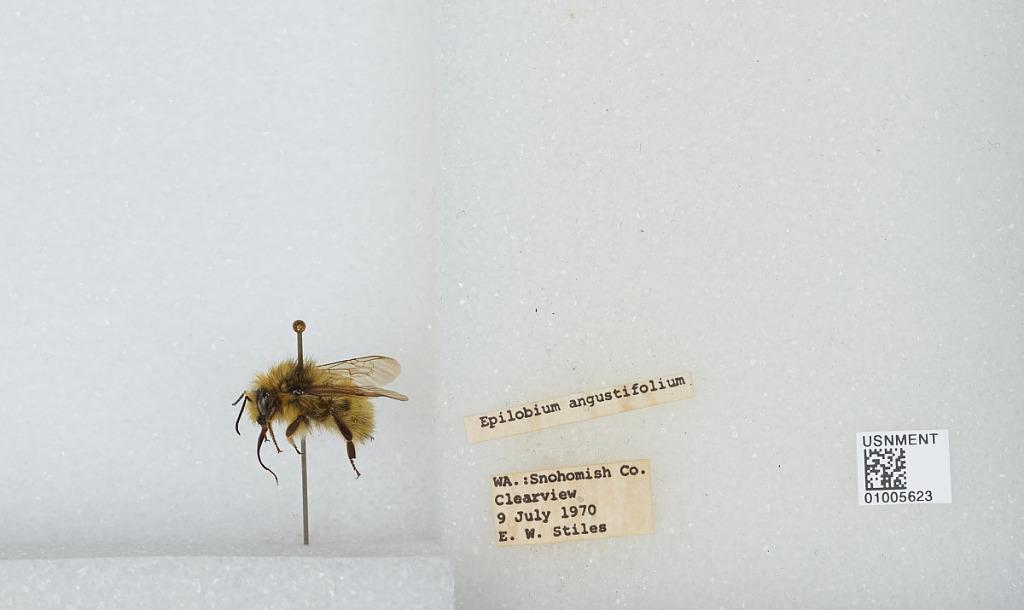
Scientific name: Bombus (Pyrobombus) flavifrons Cresson
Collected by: E. Stiles
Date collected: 1970-7-9
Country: United States
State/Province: Washington
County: Snohomish
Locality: Clearview
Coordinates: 47.8292, -122.145